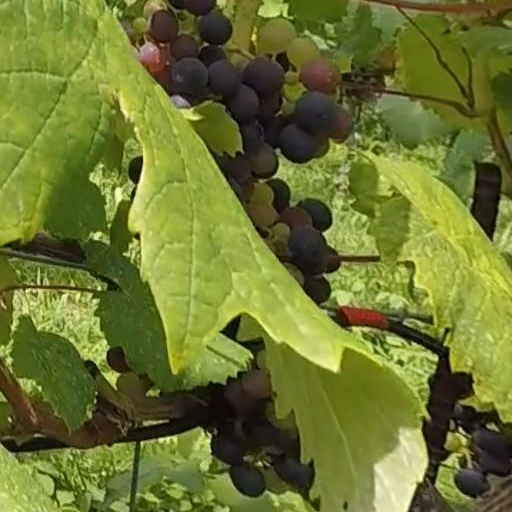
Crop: grape